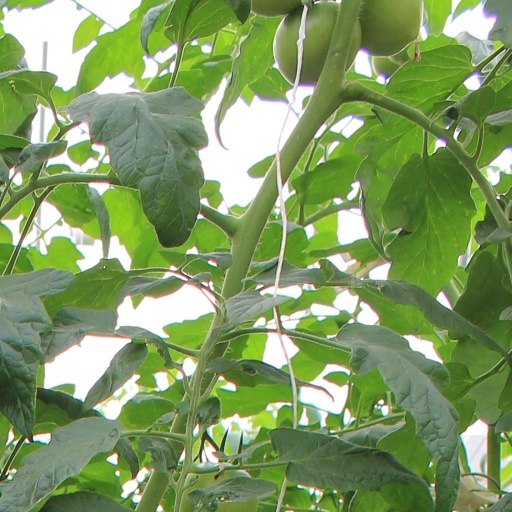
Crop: tomato